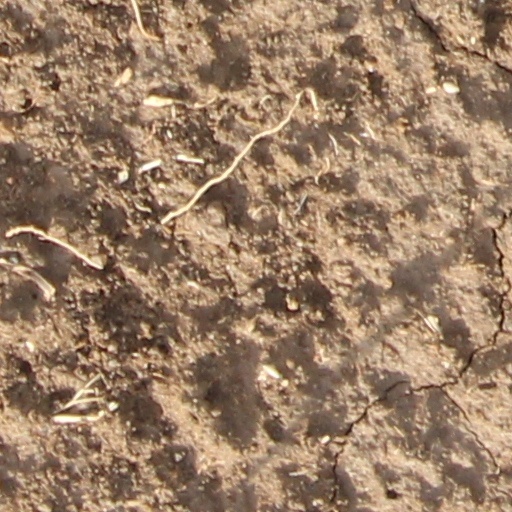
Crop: wheat